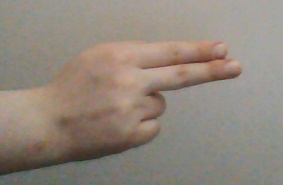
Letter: ain